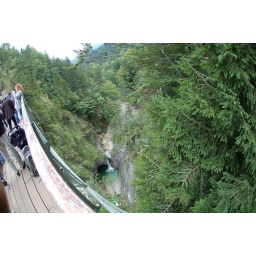
130 year old bridge near castle